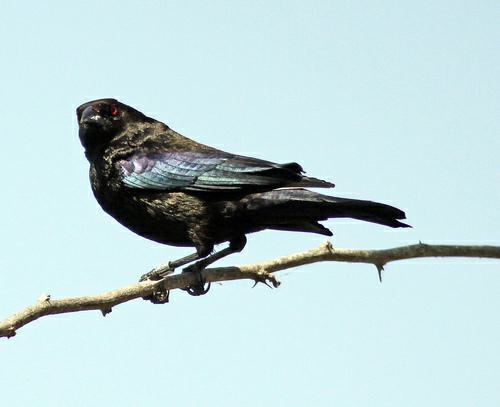
A photo of a bronzed cowbird